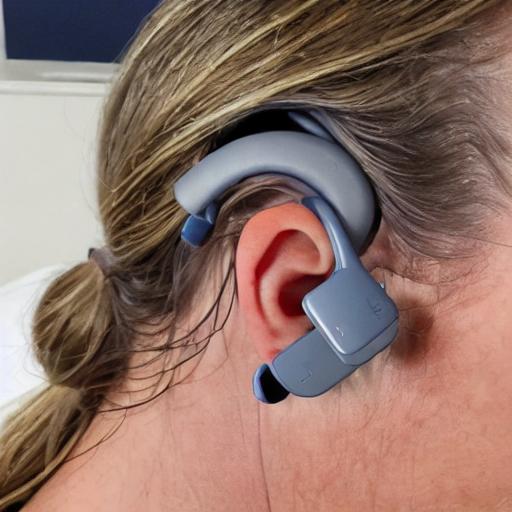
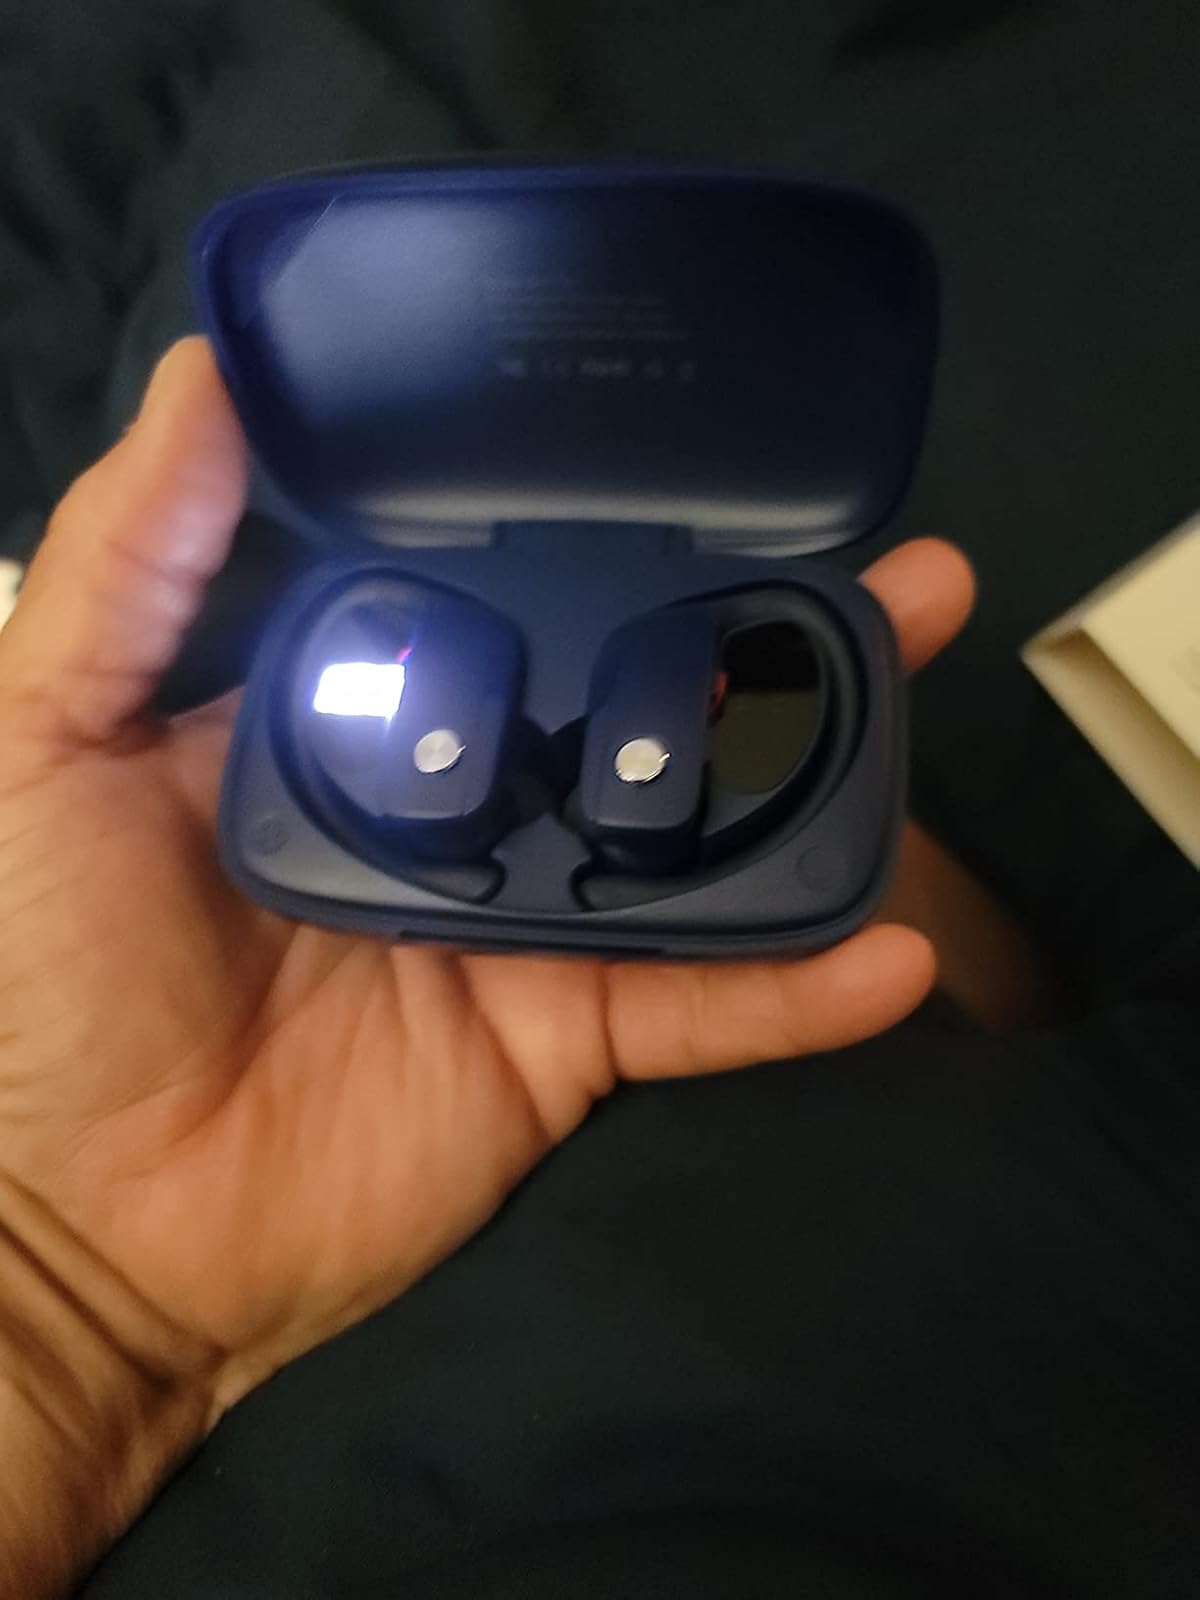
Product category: earbuds
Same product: no